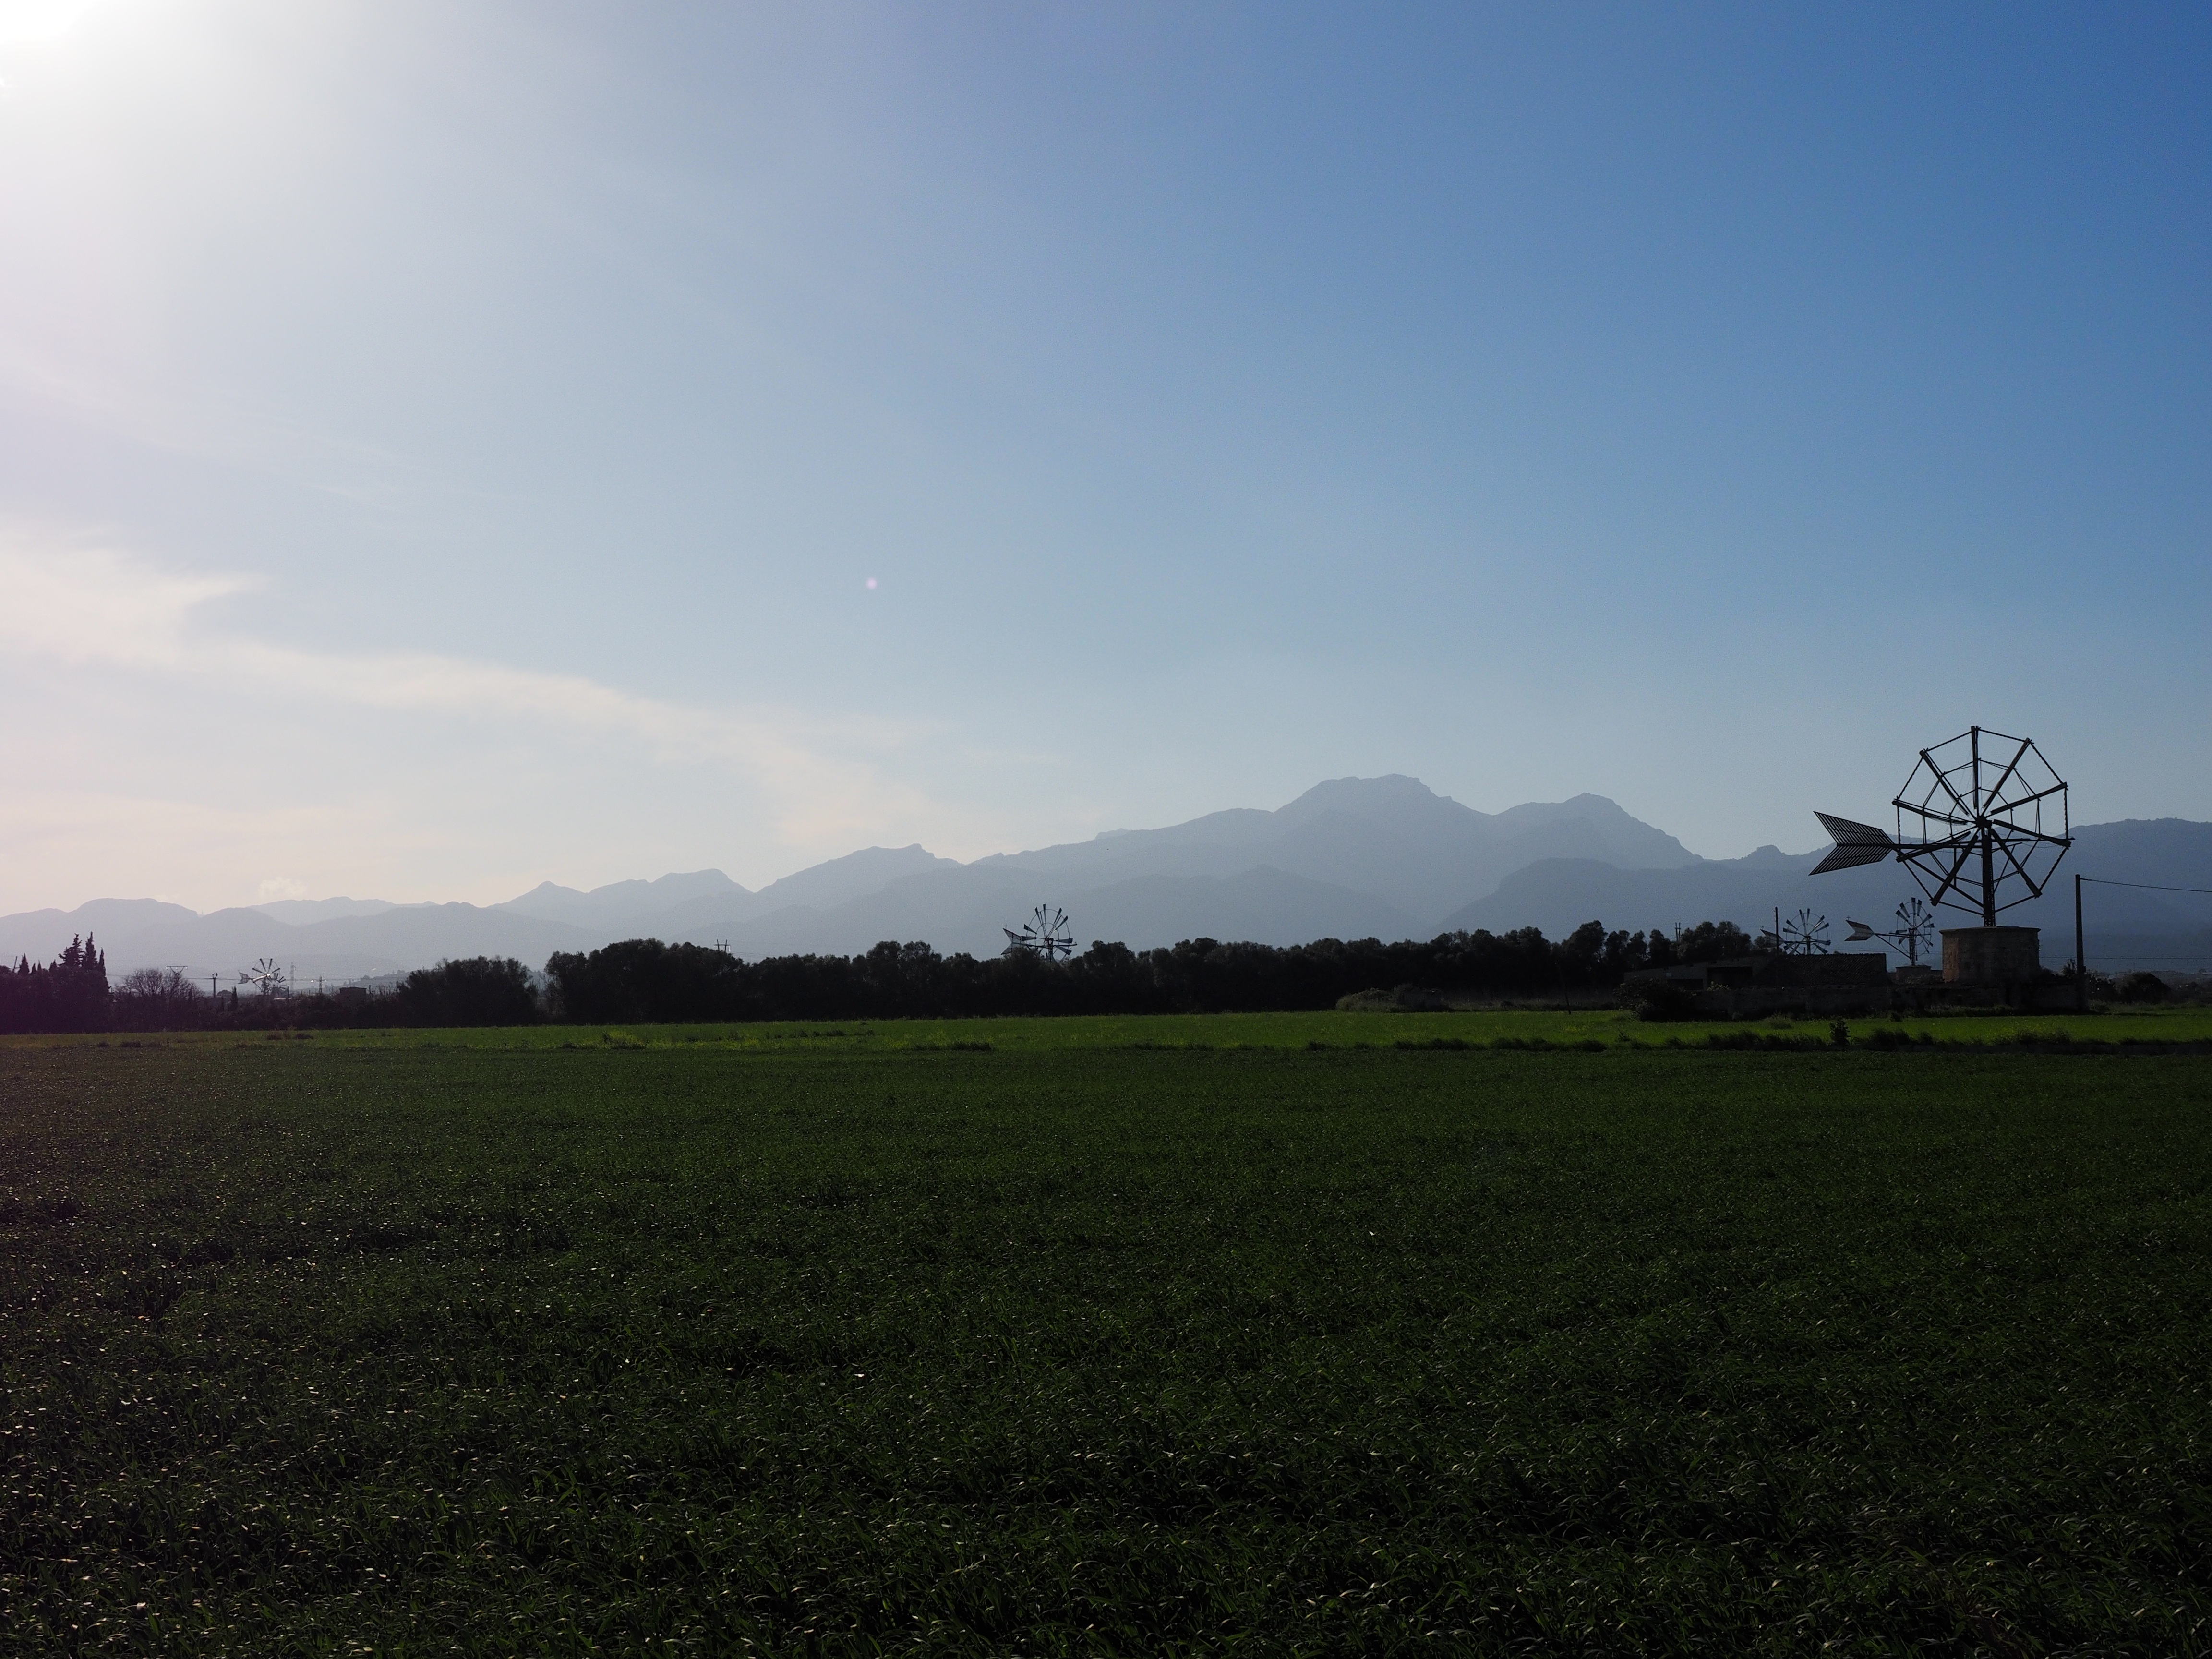
landscape, tree, nature, grass, horizon, mountain, wing, cloud, sky, field, farm, meadow, prairie, sunlight, morning, hill, windmill, wind, dawn, dusk, evening, agriculture, plain, wind energy, wind power, mill, grassland, muro, mallorca, rural area, atmospheric phenomenon, atmosphere of earth